Slater Rhea

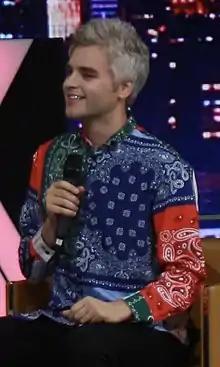
Rhea in 2019

Slater David Rhea (literally: "Handsome Virtue", born 1987) is an American singer, songwriter and television personality based in China. Rhea is a performer of Chinese music and has made appearances on China Central Television, China Education Television as well as local and provincial television stations across China. Rhea performs in Chinese (primarily Mandarin, but also in Shaanxi dialect), Mongolian, and English. While he rose to prominence in China for singing traditional Chinese folk tunes, he also writes and sings Chinese pop and educational music and performs a variety of English-language material including American jazz standards and rock-and-roll.